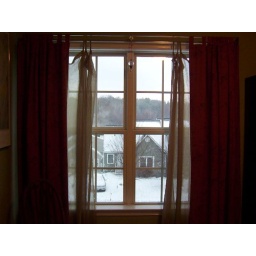
Double window in 2nd front bedroom